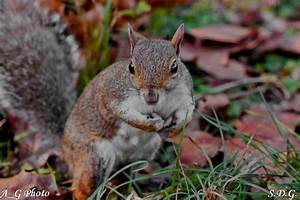
Label: scoiattolo